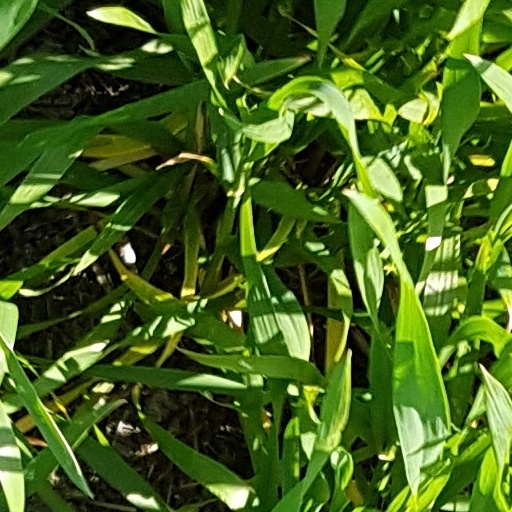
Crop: wheat